RFA Tidesurge (A138)

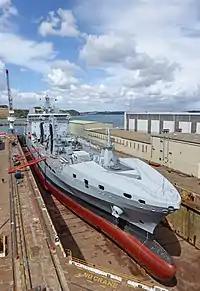
"Tidesurge" undergoing fitting out in A&P Falmouth, England.

The third-in-class, "Tidesurge" was built by DSME in Okpo, Geoje, South Korea. She was laid down on 7 December 2015 and was launched six months later on 4 July 2016. A series of builder's sea trials commenced soon after and, during November 2017, the ship formed a "sistership bond" with the Republic of Korea Navy frigate ROKS "Daegu". Following the completion of builder's sea trials, "Tidesurge" departed Opko en route for her delivery to the United Kingdom. During her journey, she made stopovers at United States Fleet Activities Sasebo in Japan and Pearl Harbor, Hawaii. She then transited the Panama Canal into the Atlantic Ocean, anchoring off Antigua before continuing her transit to Falmouth, England. She arrived in Falmouth on 27 March 2018 and underwent UK customisation work, including the fitting of self-defence weaponry, communications systems and armour, in the A&P Falmouth shipyard. Further trials took place within British waters and, in November 2018, the ship carried out helicopter landing trials with a Chinook helicopter — a "first" for the class. In February 2019, she carried out her first replenishment at sea (RAS) with Royal Navy destroyer and, on 20 February 2019, she was accepted into the RFA fleet in a ceremony attended by her Lady Sponsor, Joanna Woodcock, in the ship's affiliated town of Greenock.